Seal and Serpent

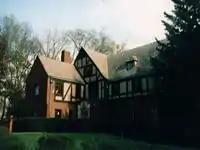
The Seal and Serpent Lodge

Rather than using Greek letters, Seal and Serpent uses the Sanskrit letters . Its name was pulled from an ancient Sanskrit source. The society's colors are black and gold. Its symbols are the seal, serpent, and skull. Its alumni newsletter is "The Snake".